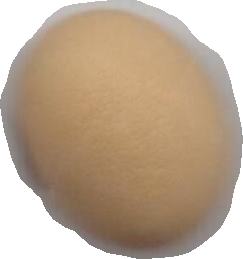
Variety: Anjasmoro